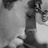
Emotion: sad